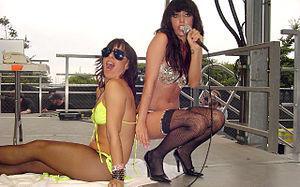
Stefani Germanotta, dite Lady Gaga, née le 28 mars 1986 dans le quartier de Manhattan, à New York, est une auteure-compositrice-interprète, actrice et danseuse américaine.